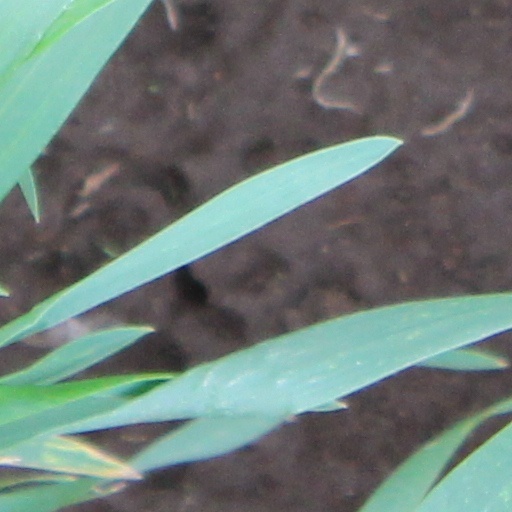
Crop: wheat